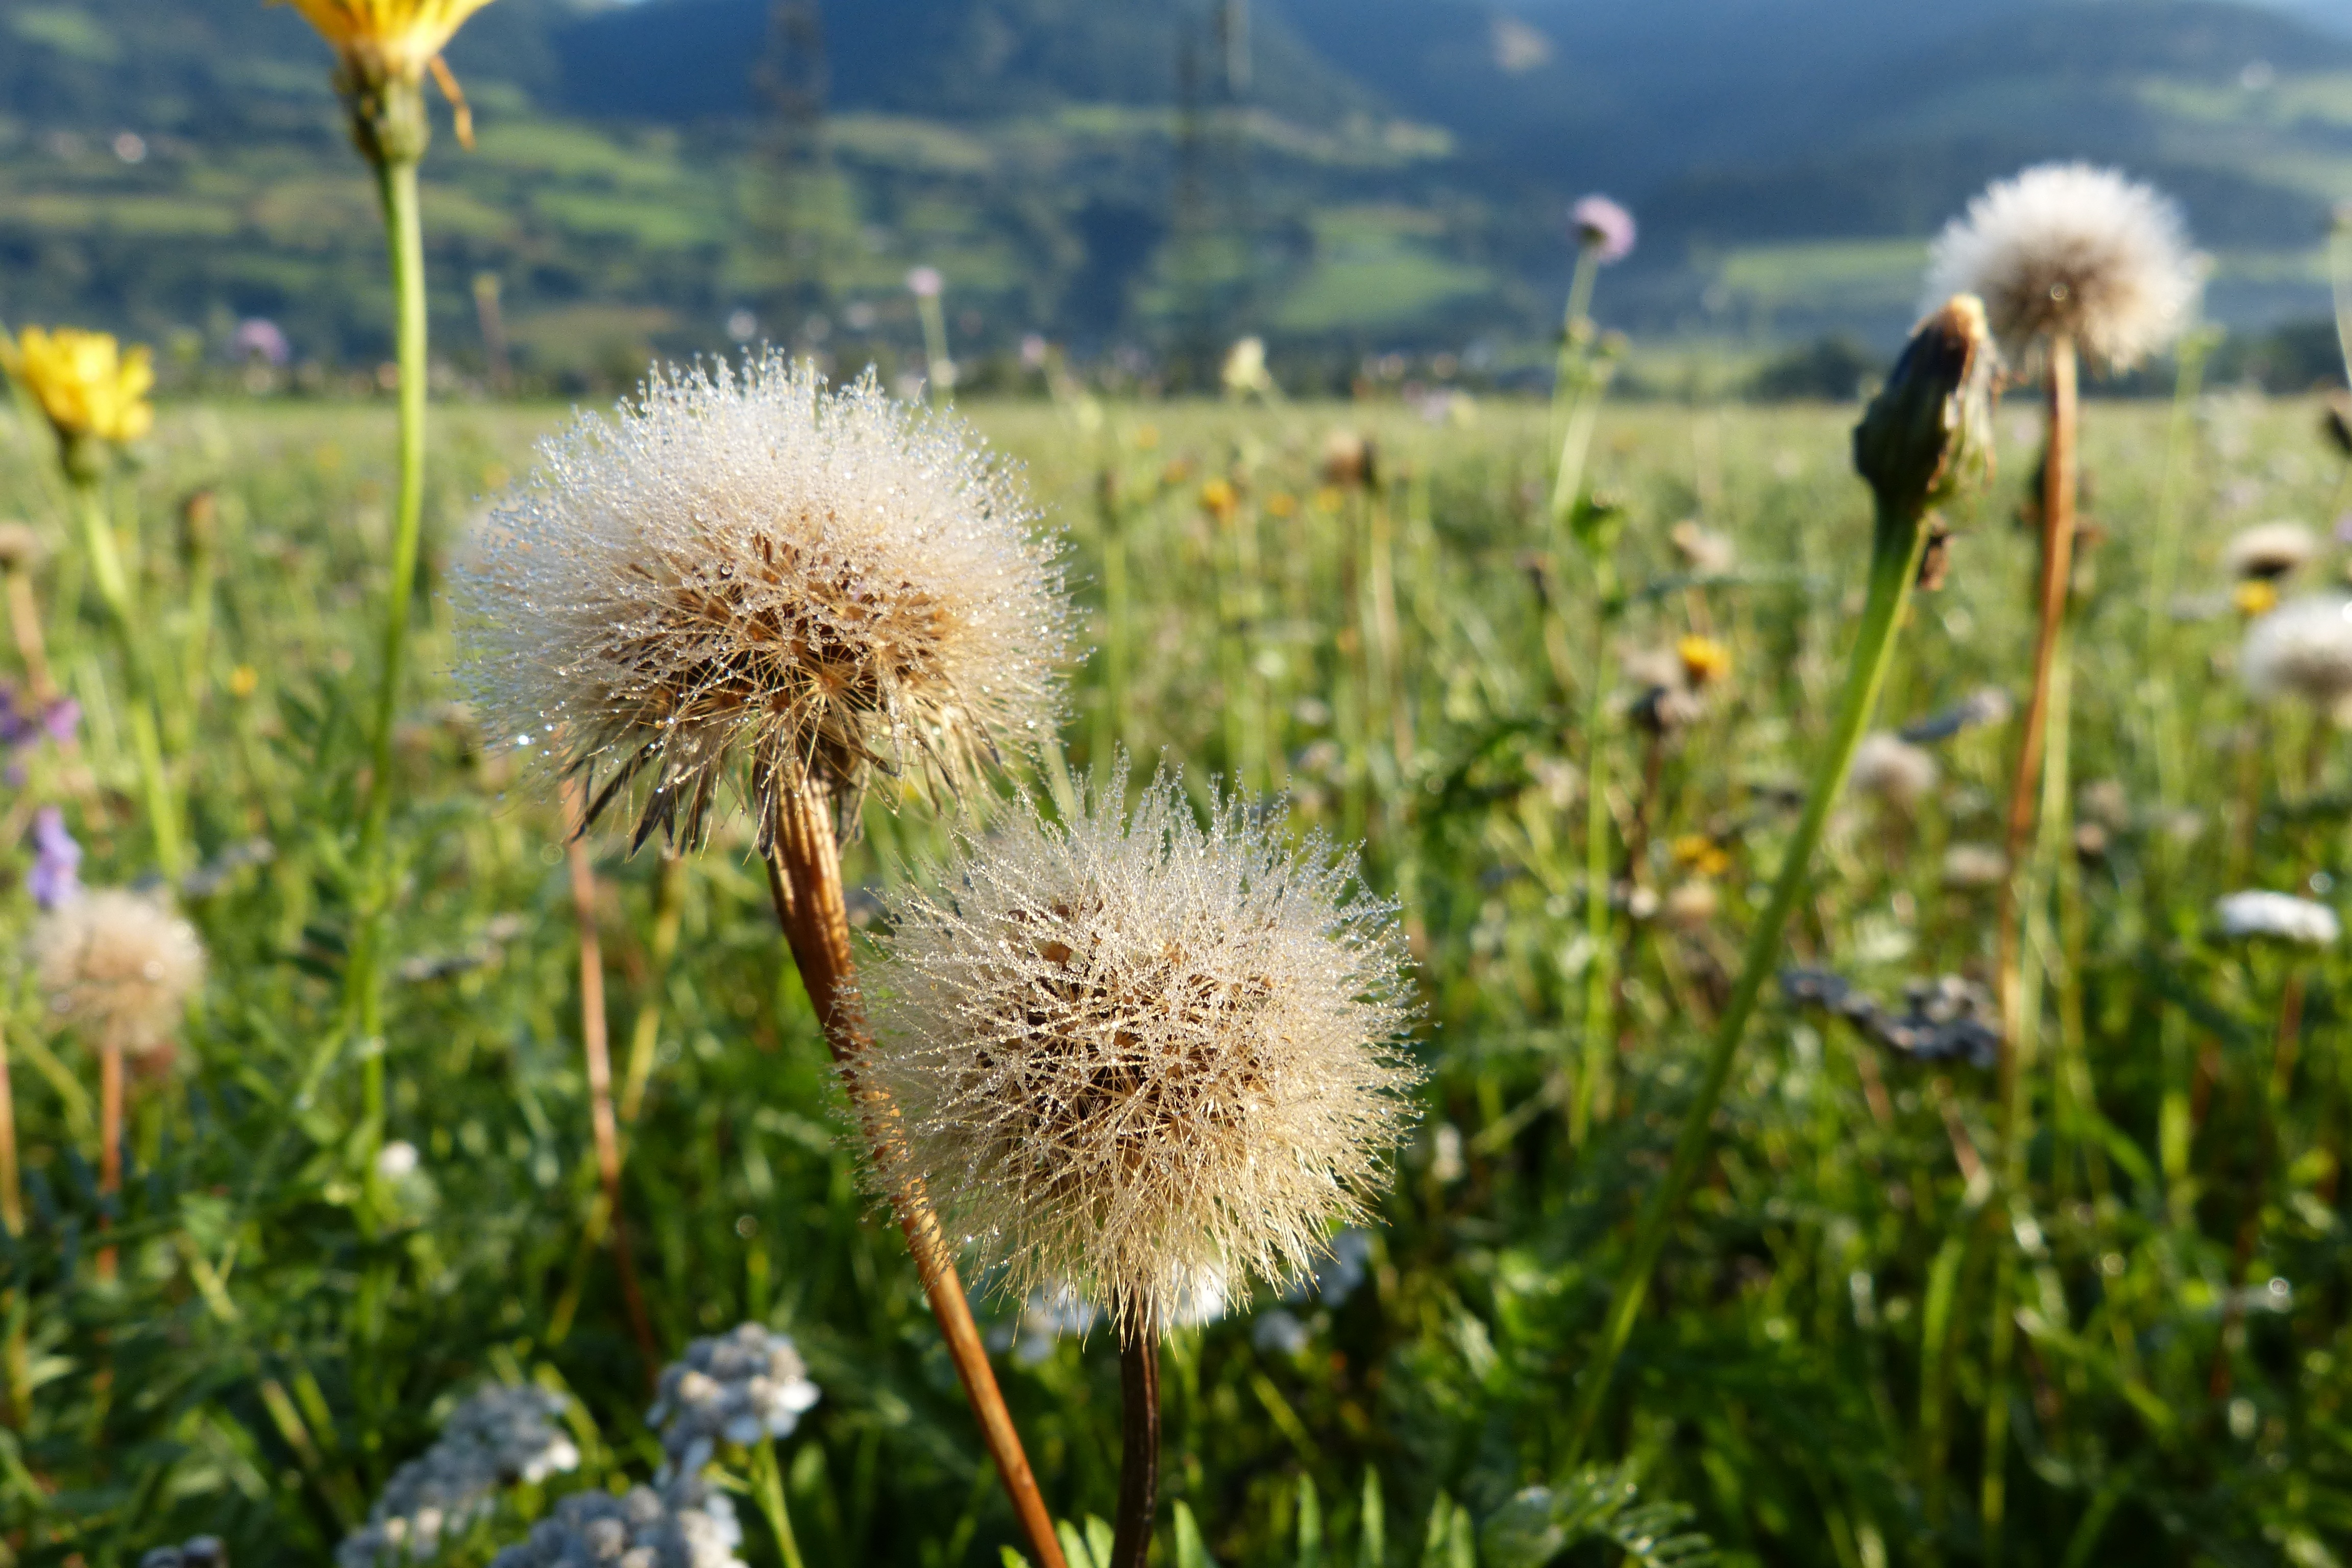
nature, grass, dew, plant, field, meadow, dandelion, prairie, flower, botany, flora, wildflower, flowers, seeds, grassland, thistle, faded, flowering plant, daisy family, mountain meadow, grass family, land plant, fall dandelion